Lloyd Austin

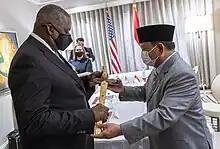
Austin with Indonesian defense minister Prabowo Subianto in Manama, Bahrain on November 20, 2021

On December 7, 2020, it was reported that President-elect Joe Biden would nominate Austin as secretary of defense. Biden became acquainted with Austin while Austin was CENTCOM commander in the Obama administration, and reportedly grew to trust Austin after receiving his briefings. Like former defense secretary James Mattis, Austin required a congressional waiver of the National Security Act of 1947 to bypass the seven-year waiting period after leaving active-duty military, as prescribed by (a), in order to be appointed as secretary of defense. Austin's nomination, and the attendant requirement for a waiver, met with some concern in Congress regarding its implications for civil–military relations. Former secretary of defense Robert Gates and former secretary of state Colin Powell, among others, issued statements supporting Austin's nomination.